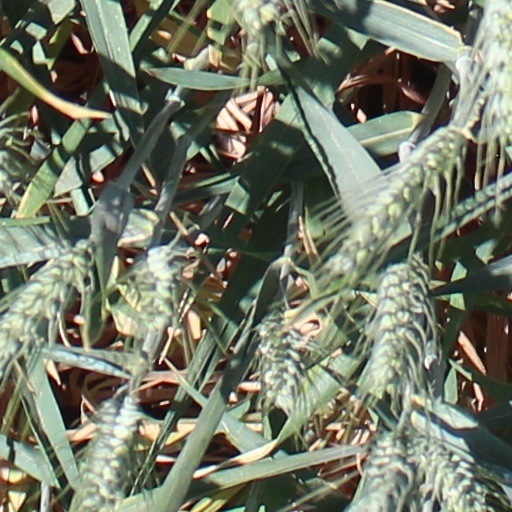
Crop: wheat